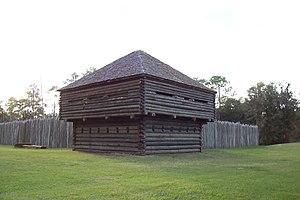
Il existe de très nombreuses fortifications historiques dans l'État de Floride, au sud-est des États-Unis. Alejandro M. de Quesada y recense près de 300 « camps, batteries, forts et réduits » construits depuis l'arrivée des Européens. Plus de 80 « blockhaus, forts, camps et murailles » furent utilisés à un moment ou à un autre des guerres séminoles. On peut également trouver des tours Martello à Key West.